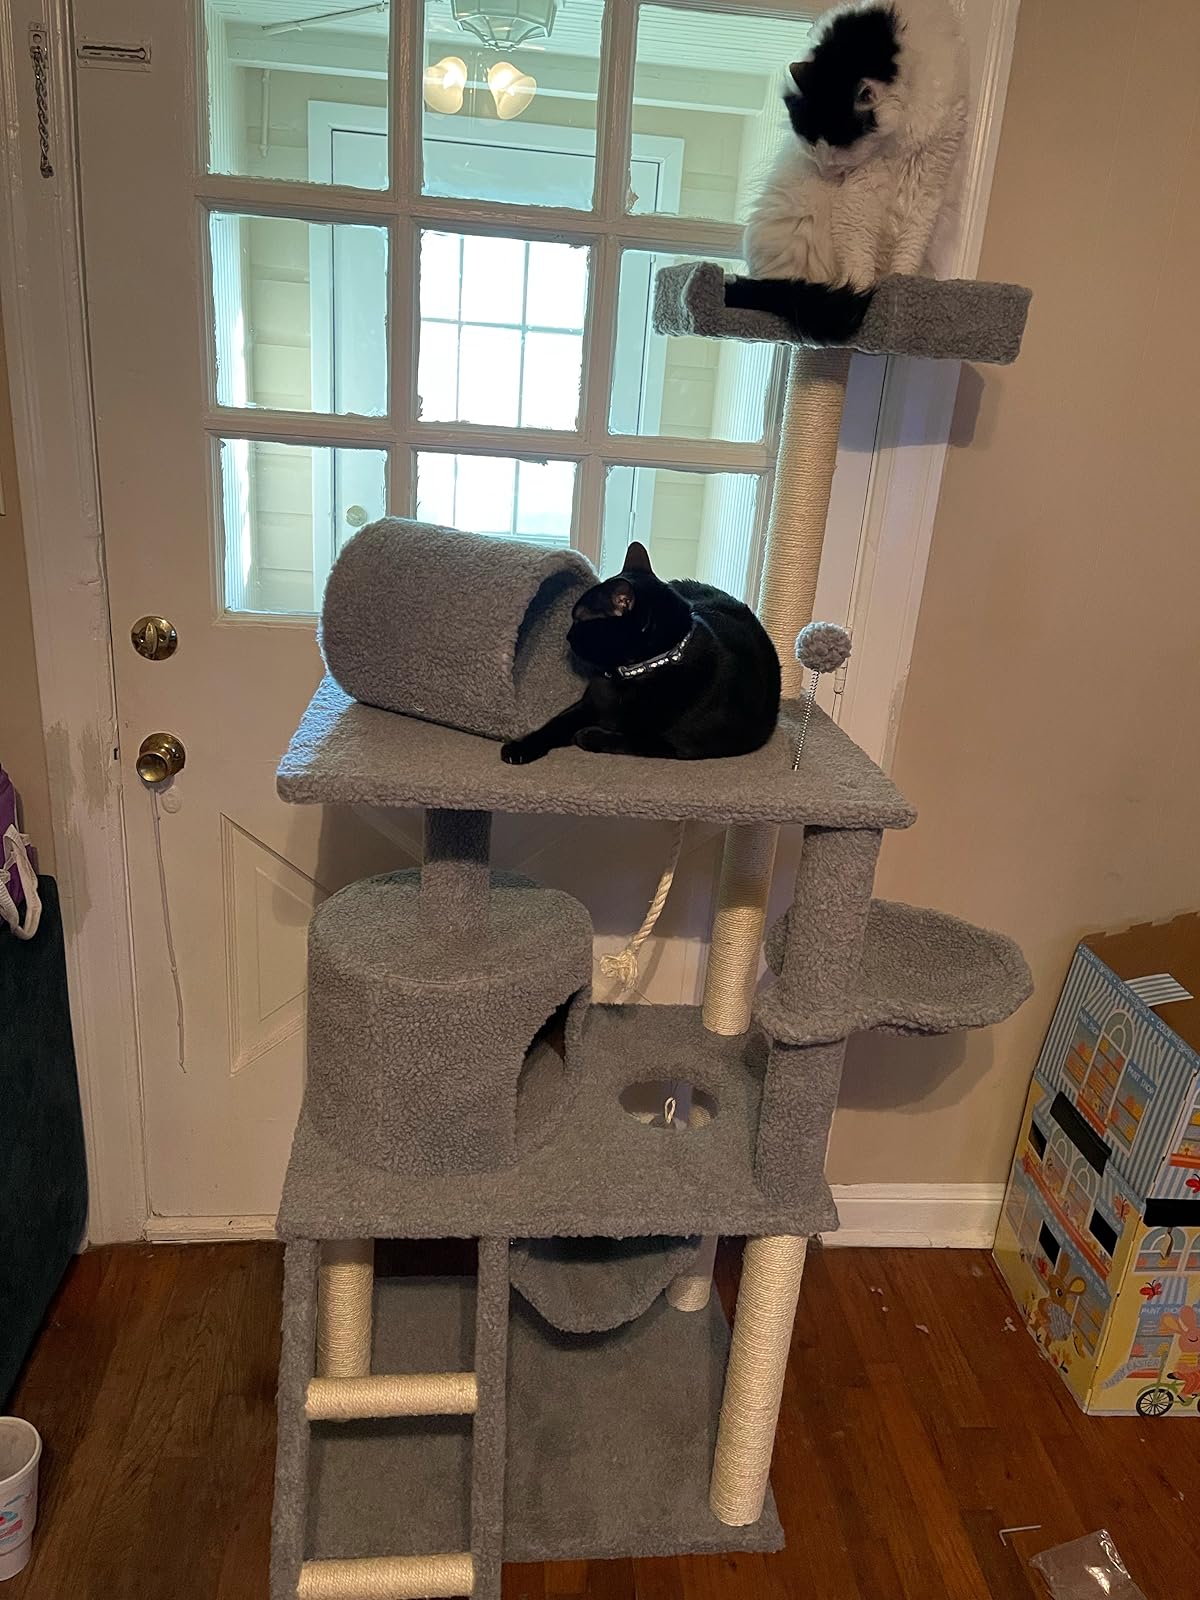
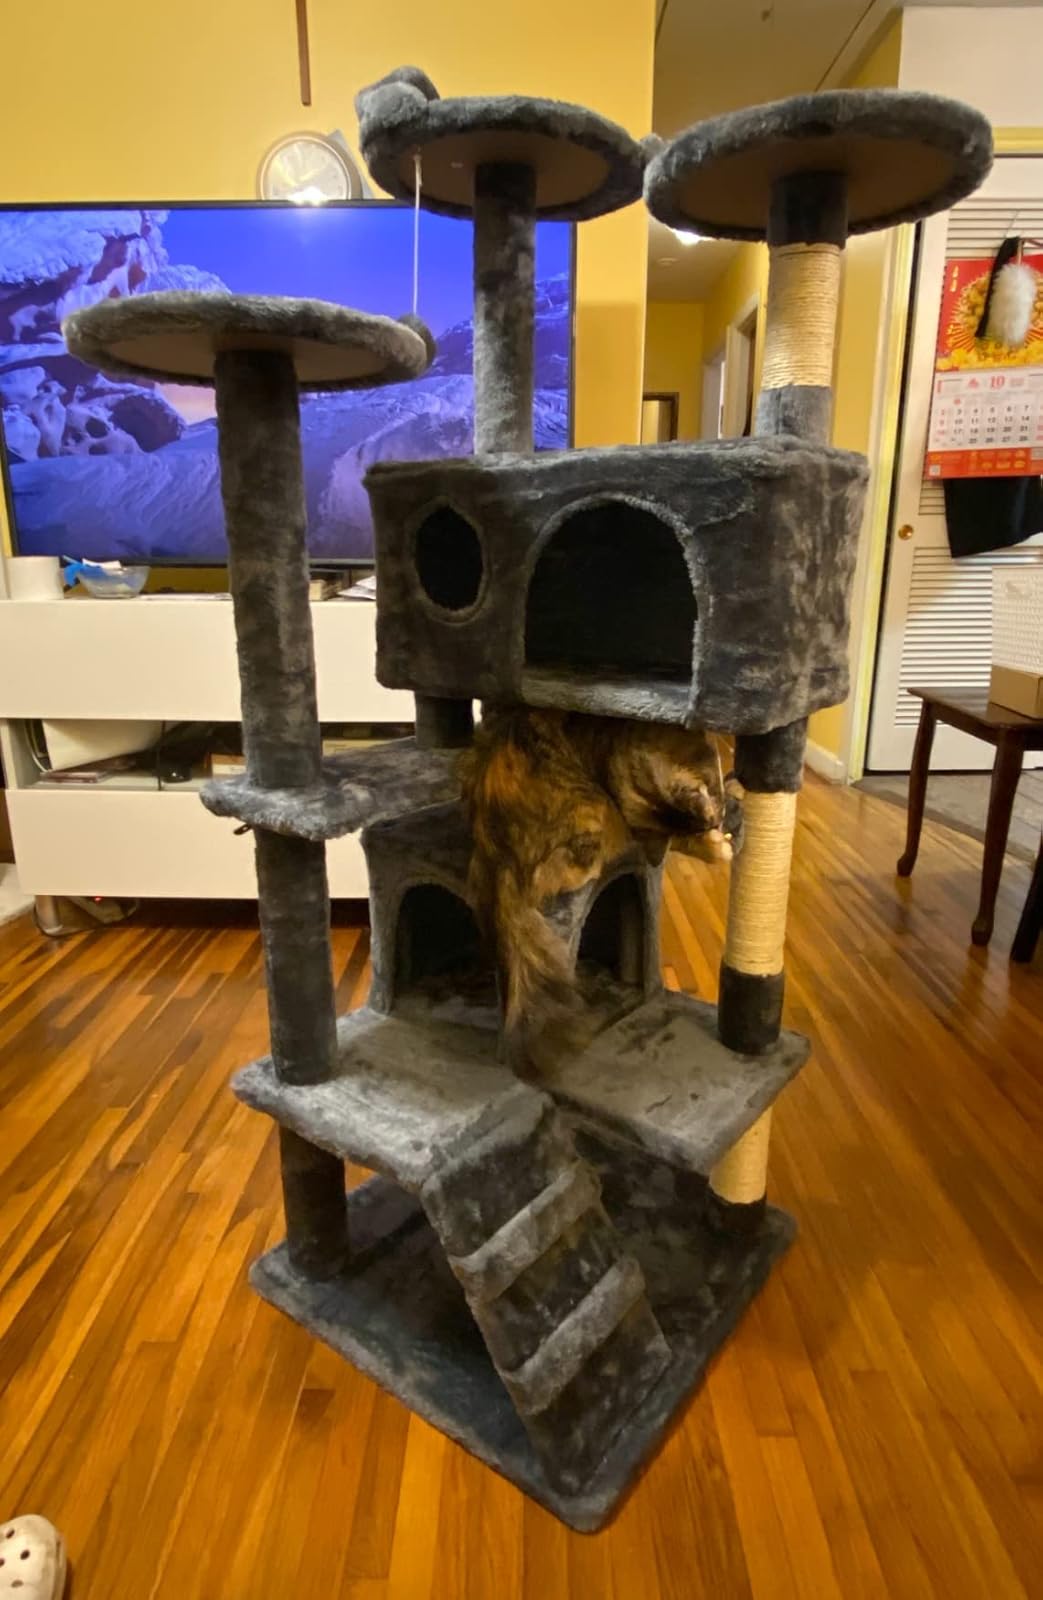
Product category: items_cat tree
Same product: no